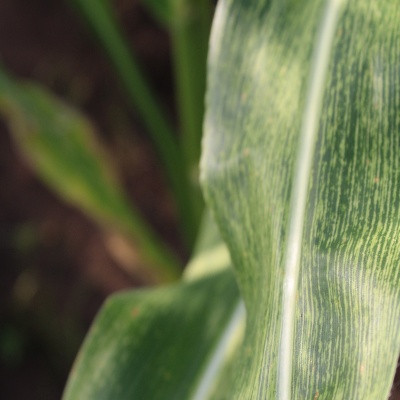
Crop: Maize
Condition: streak virus